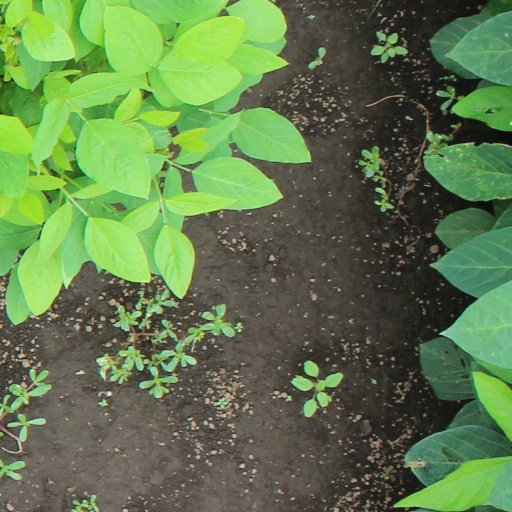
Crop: soybean